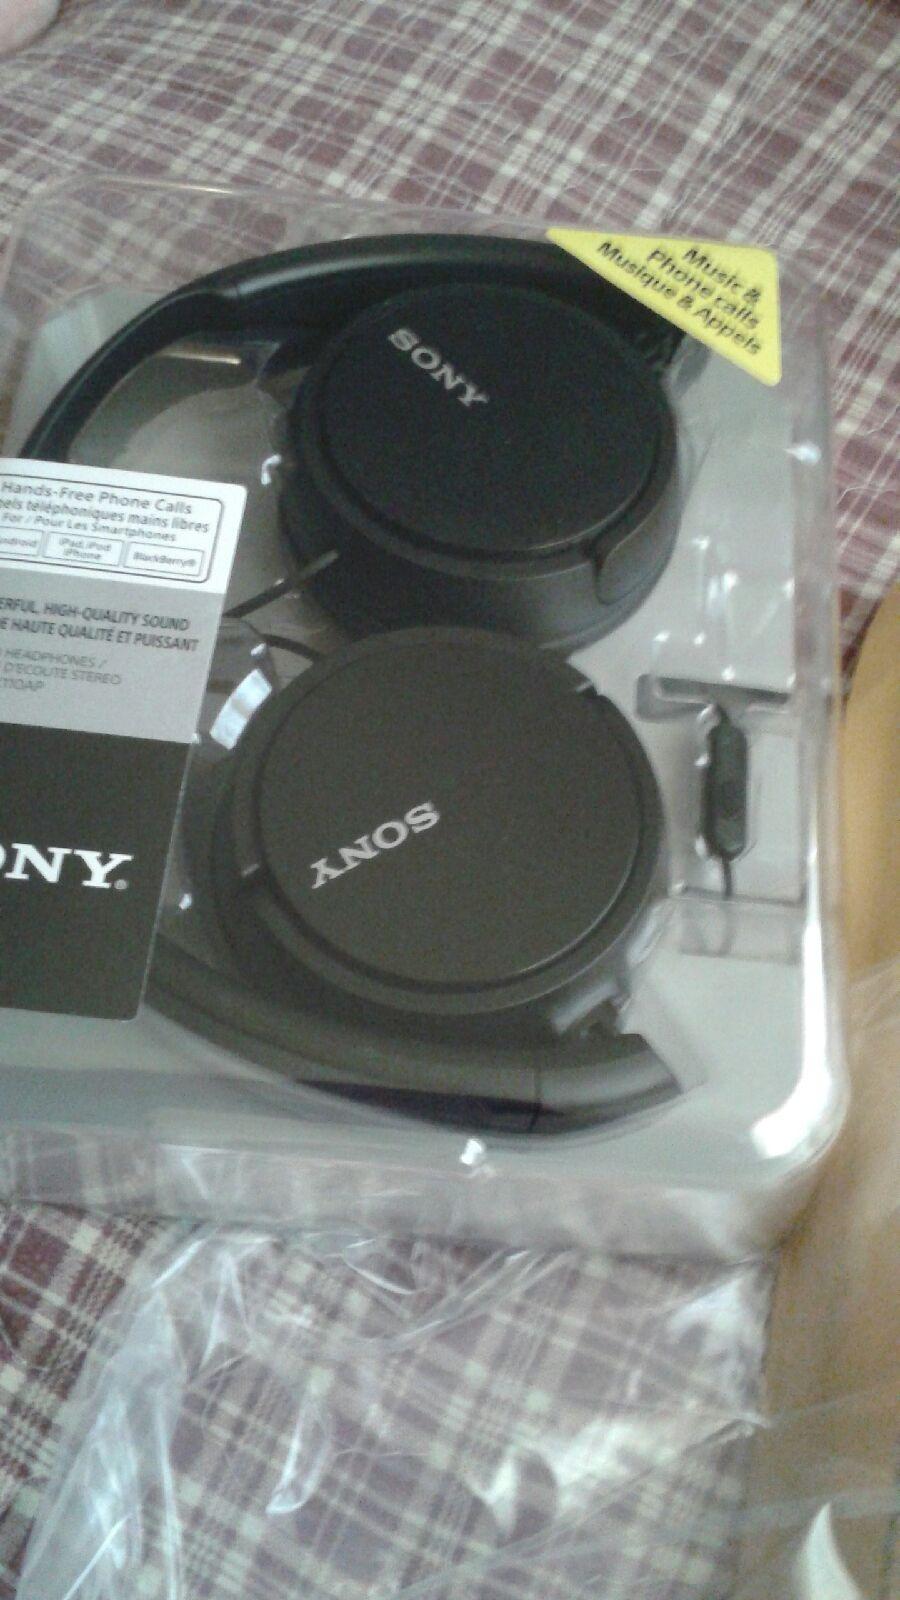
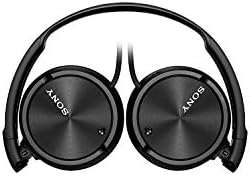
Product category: headphones
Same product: no